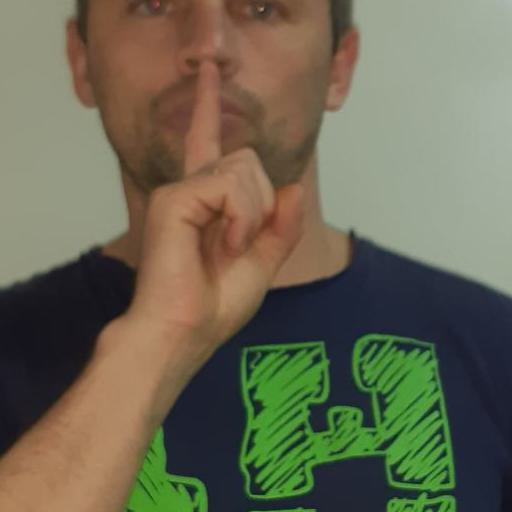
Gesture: mute